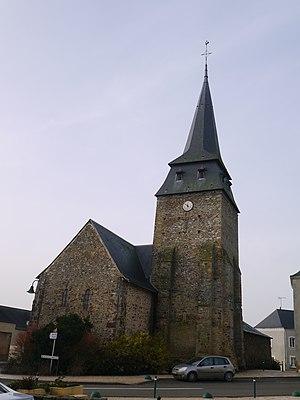
L'église Saint-Aubin.
L'église Saint-Aubin est une église catholique située à Loigné-sur-Mayenne, en France.